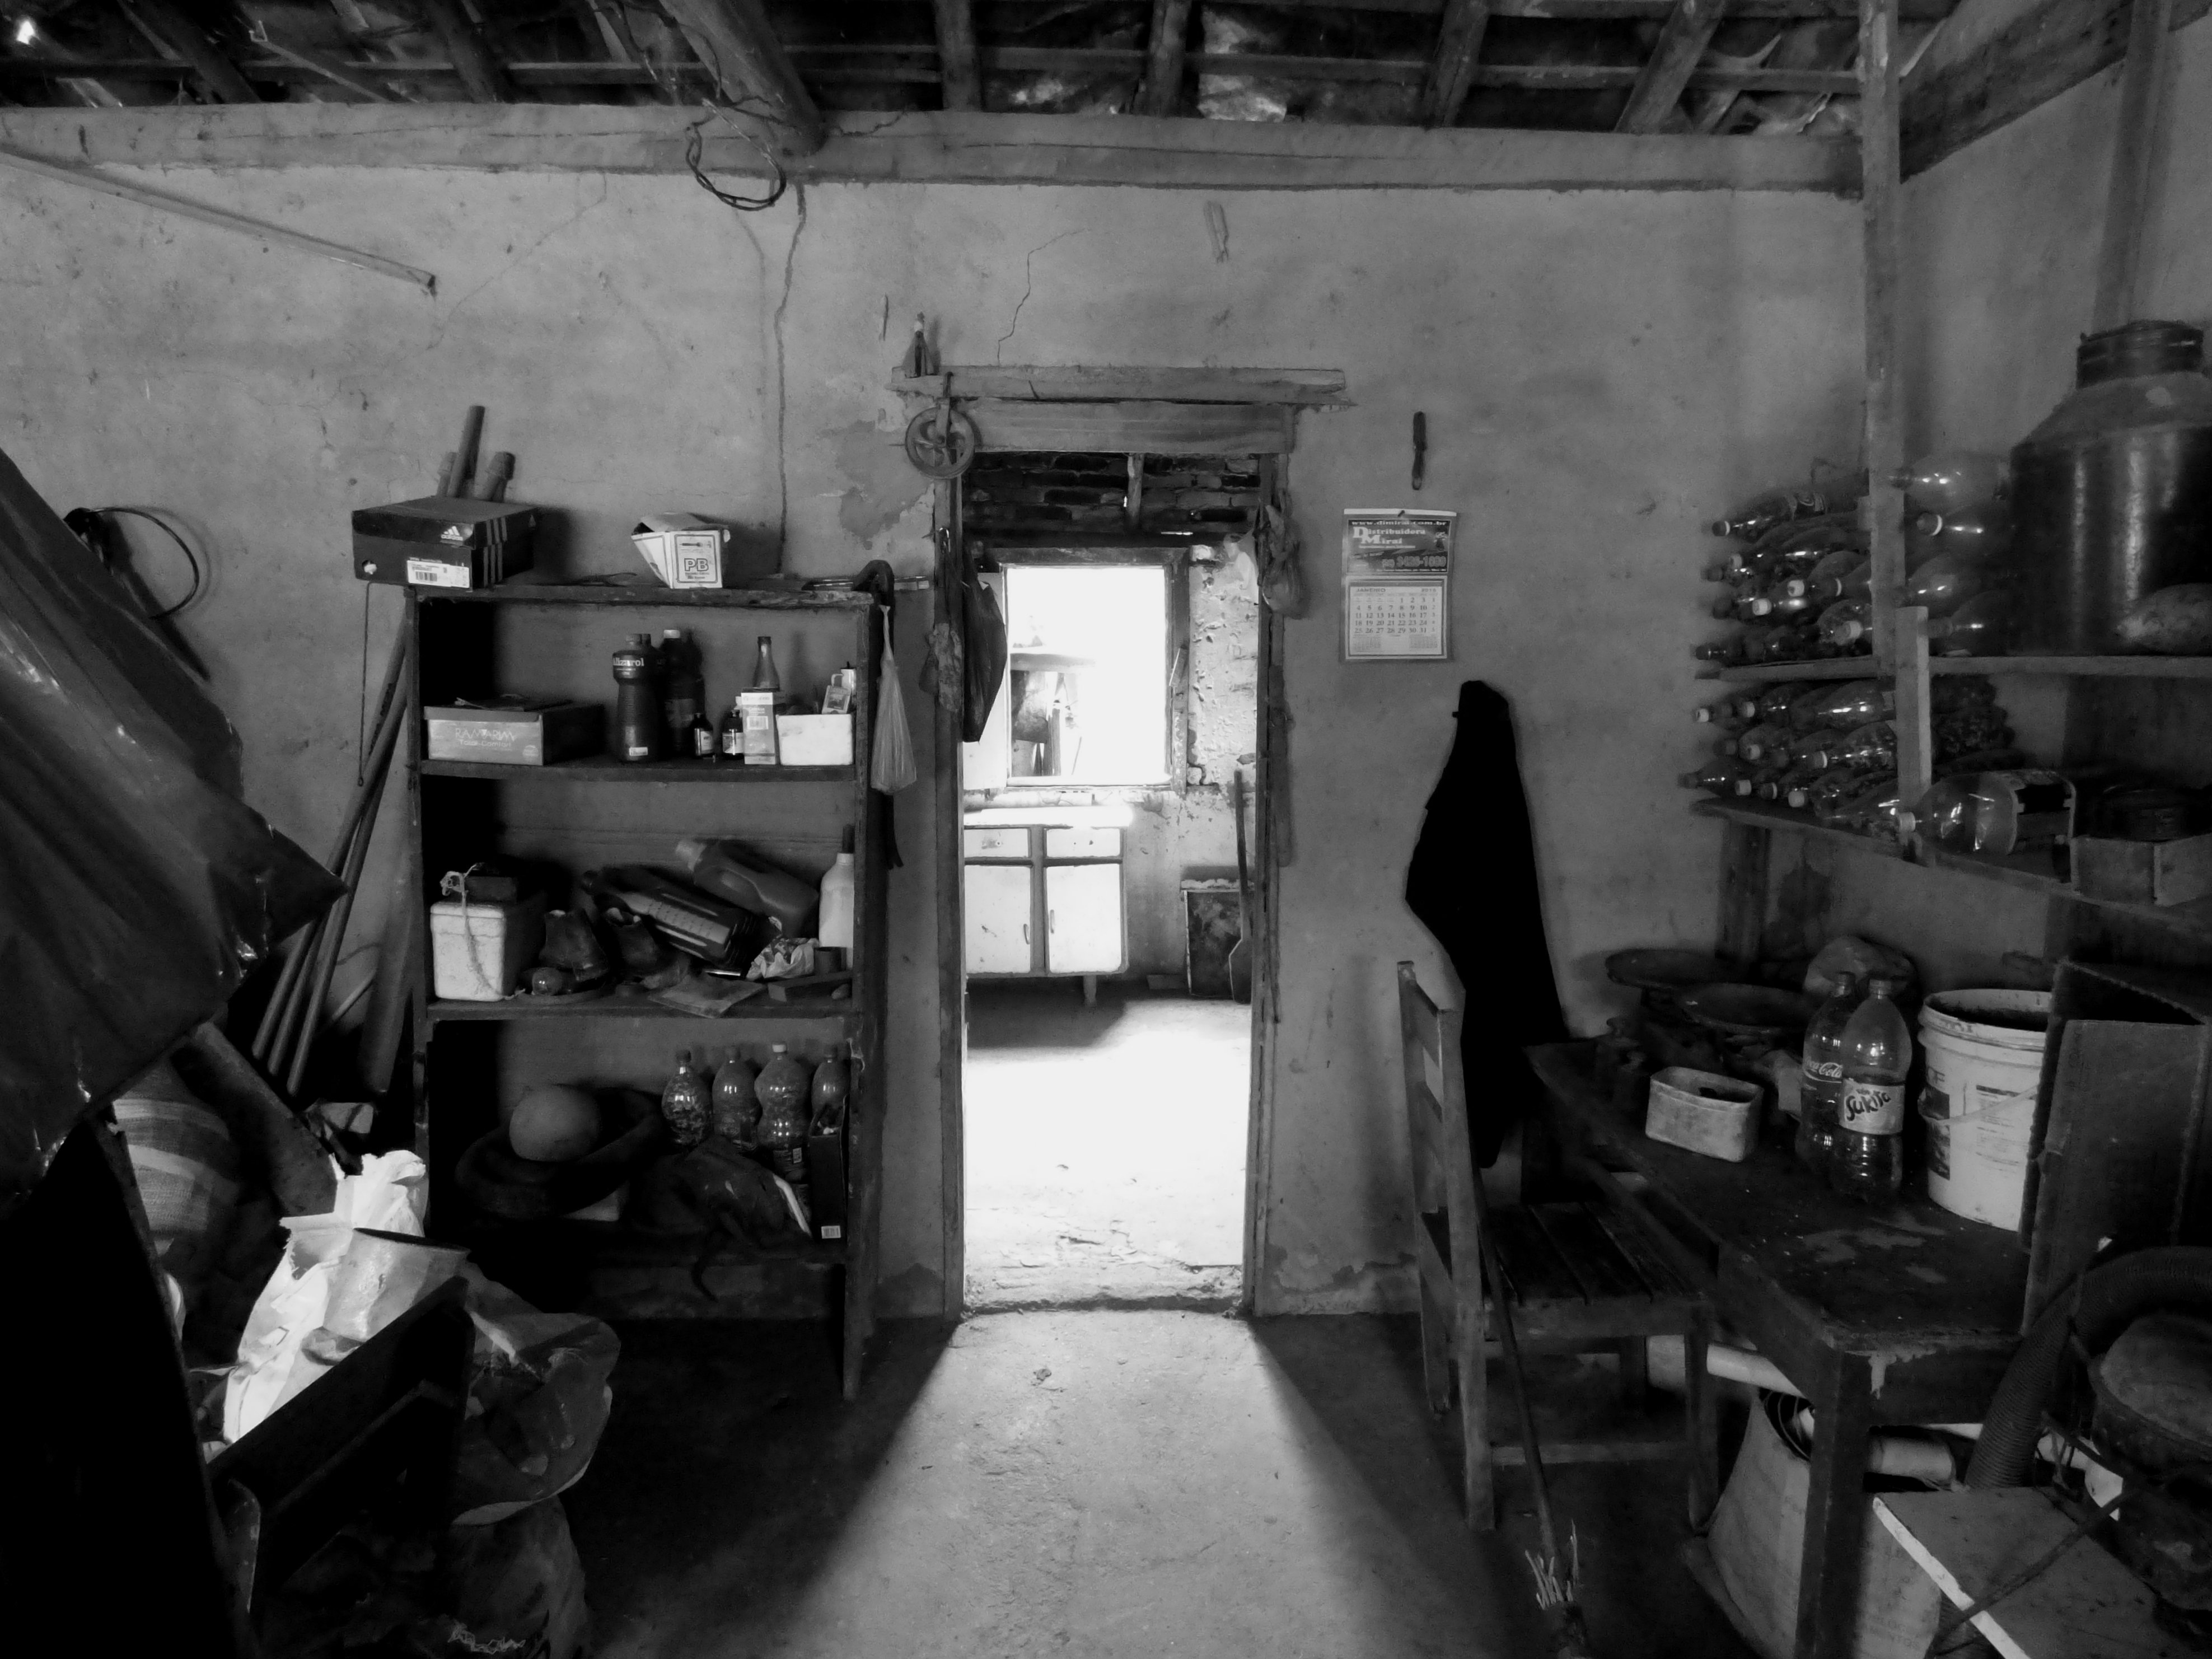
black and white, white, photography, mansion, window, roof, old, home, dark, sadness, construction, facade, abandoned, factory, darkness, industry, black, monochrome, door, fear, windows, photograph, white window, abandoned house, exemption, monochrome photography, yellow house, film noir, brown roof, casa das 11 windows